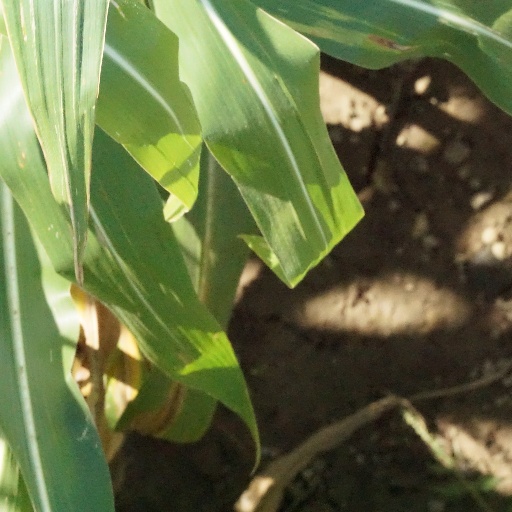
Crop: maize; corn